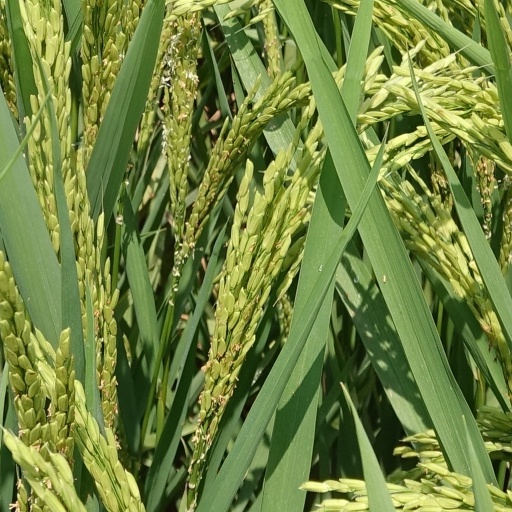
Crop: rice